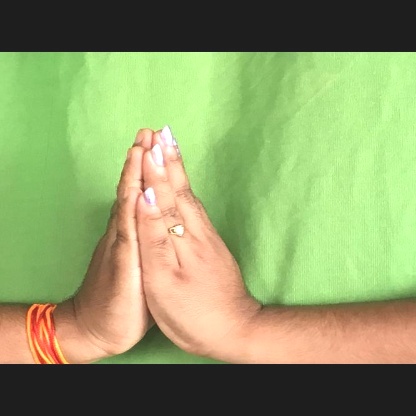
Mudra: Anjali